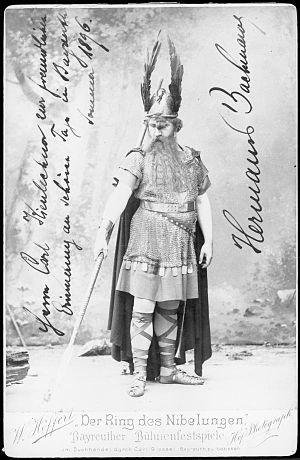
Ernst Friedrich Wilhelm Hugo Höffert, né à Stralsund le 25 octobre 1832 et mort le 8 avril 1901, est un photographe allemand, attitré à la cour royale de Prusse et qui a fondé des studios dans de nombreuses villes européennes dont Göteborg, Dresde, Leipzig, Chemnitz, Bad Ems, Nice, Hambourg, Magdebourg, Breslau, Hanovre, Berlin et Düsseldorf.